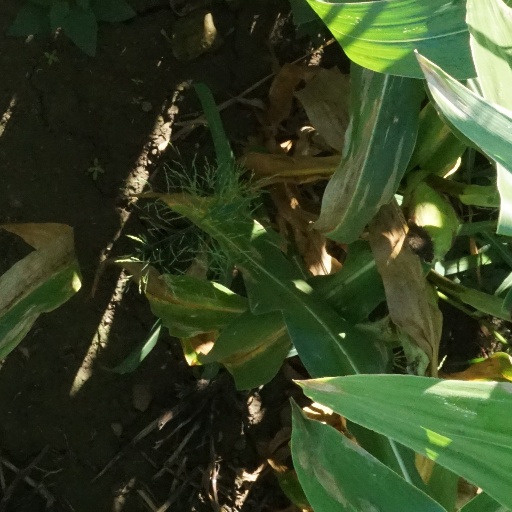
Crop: maize; corn